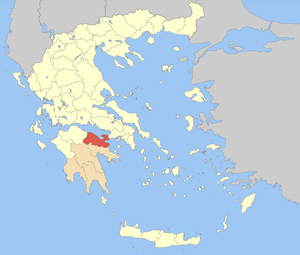
La Corinthie est un district régional du nord de la péninsule du Péloponnèse dont la capitale est la ville de Corinthe. C’est le troisième district régional le plus important de la péninsule par sa population et le plus peuplé des districts régionaux de la périphérie du Péloponnèse.